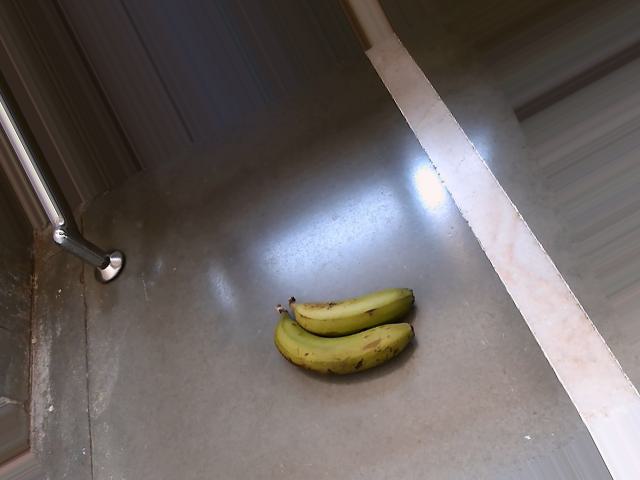
Label: Raw_Banana